Hymns to Mary

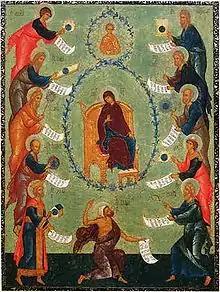
Eastern Orthodox icon of the "Praises of the Theotokos", before which the "Akathist hymn to Mary" may be chanted

Marian hymns are Christian songs focused on Mary, mother of Jesus. They are used in devotional and liturgical services, particularly by the Roman Catholic, Eastern Orthodox, Oriental Orthodox, Anglican, and Lutheran churches.